Oxford Rewley Road railway station

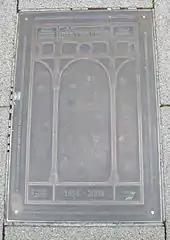
The plaque in front of the Saïd Business School.

Plans to construct new premises for the Saïd Business School of the University of Oxford led to dismantling of the station building in 1999 with the financial support of the University. Official consent to this without a public inquiry, together with associated road works and the cutting down of trees on the perimeter of the site, made the decision controversial and led to the building being occupied for six months culminating in a long and expensive eviction. The building's occupiers were supported by many local politicians and put forward alternative proposals for the junction design and alternative uses for the building, including an art gallery and tourist centre. Part of the controversy surrounding the building of the new business school involved the project's funding coming from Wafic Saïd. The Business School opened in 2001 and the site of the station was subsequently marked by a commemorative plaque. Parts of the goods yard were developed for housing.